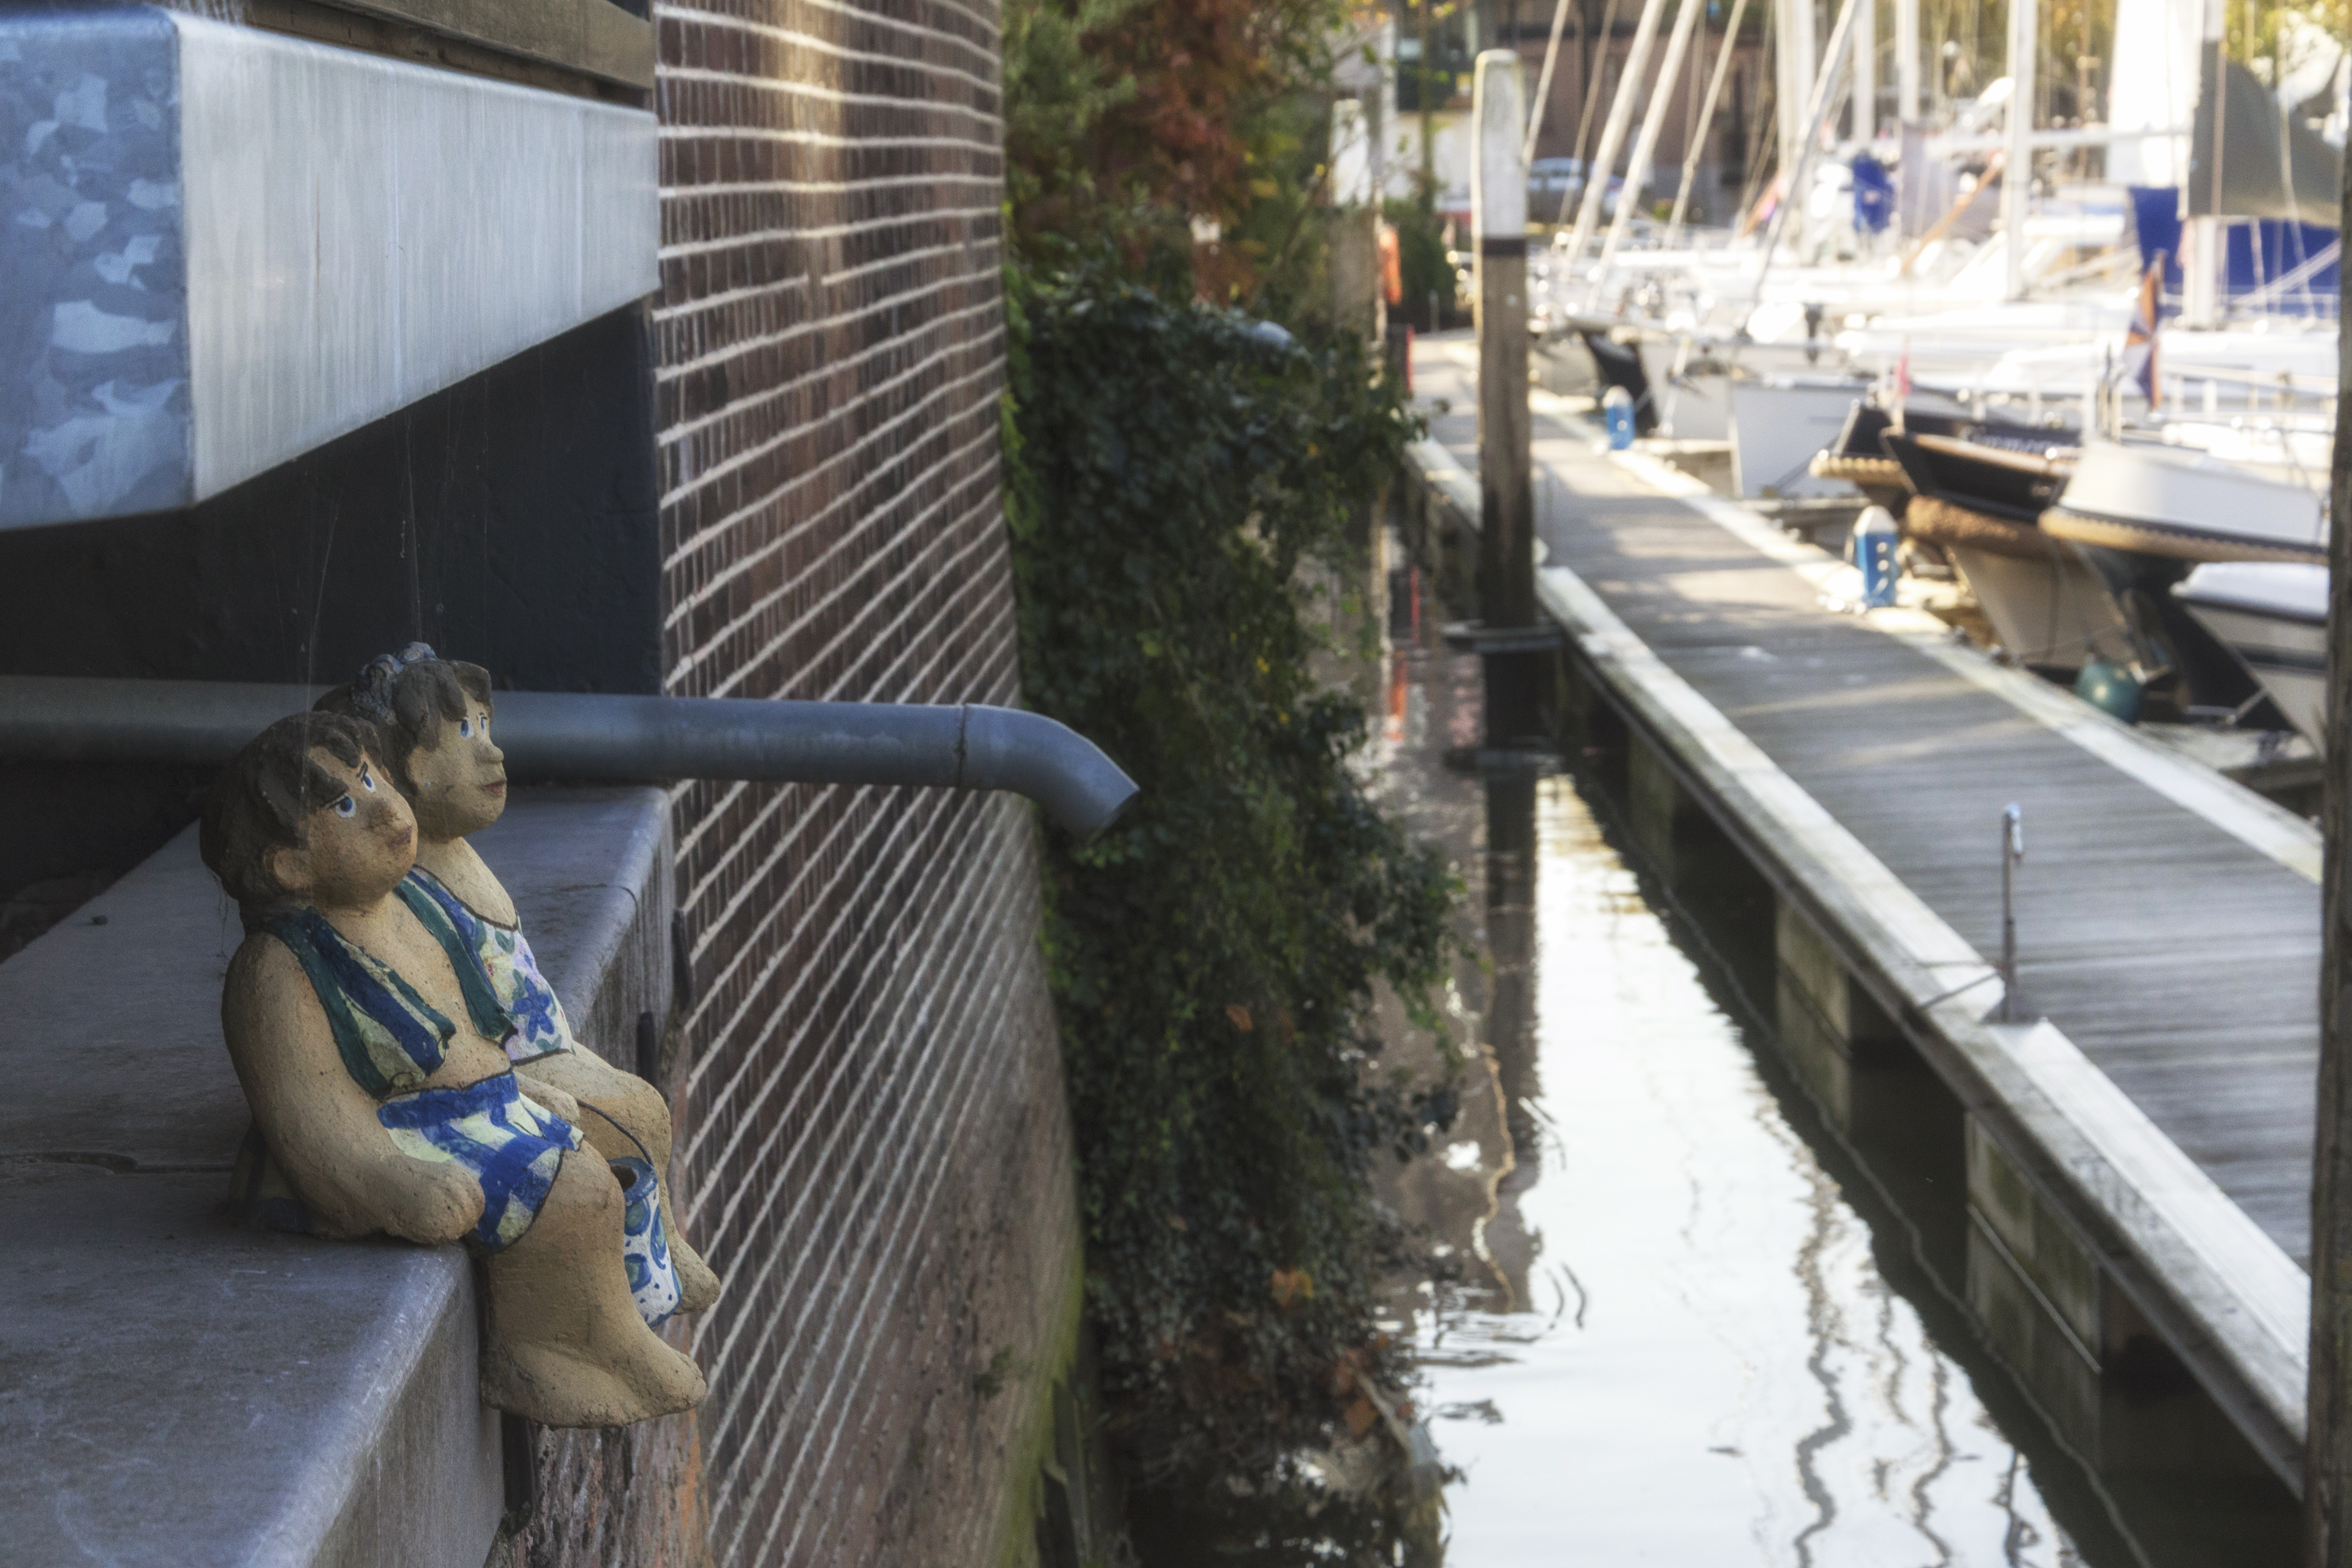
outdoor, architecture, photography, van, building, photo, nikon, historic, waterway, holland, nederland, netherlands, dutch, outdoorphotography, picture, photograph, fotos, foto, fotografie, urbanphotography, geheugen, paulvandevelde, pdvandevelde, padagudaloma, dordrecht, stadsfotografie, nederlandinfotos, historisch, urbanfotografie, stadswandeling, architectuur, pvdvfotografie, pdvandeveldedordrecht, diep, rondjedordt, dedordtevaer, dutchphotography, nederlandsefotografie, dutchphotogaraphy, totallydutch, fotografienederland, hollandsefotografie, fotografieholland, dordtmonumenteel, fotosdordrecht, fotosvandordrecht, erfgoedcentrumdiep, nieuwehaven, knolhaven, langeijzerenbrug, paulvandeveldedordrecht, regionaalarchiefbeeldbank, regionaalarchiefbeeldbankdiephet